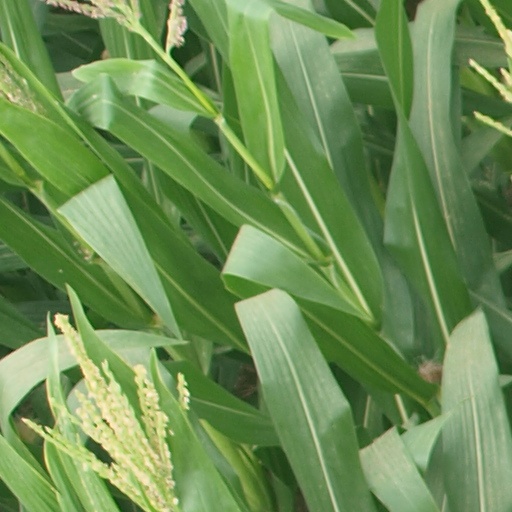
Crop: maize; corn